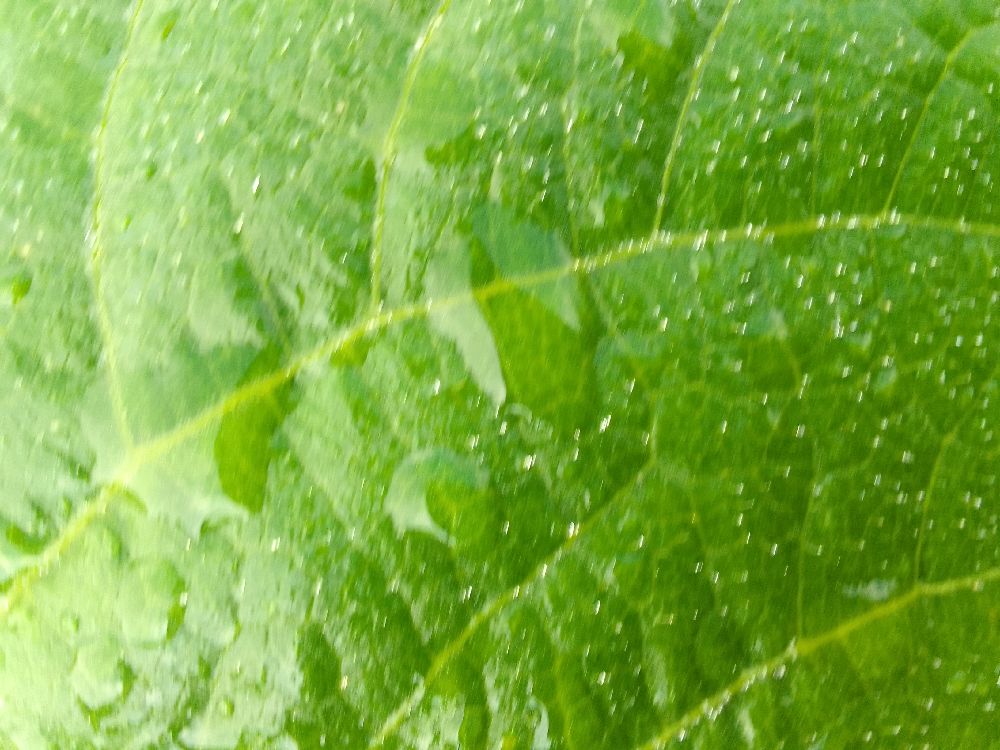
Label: healthy